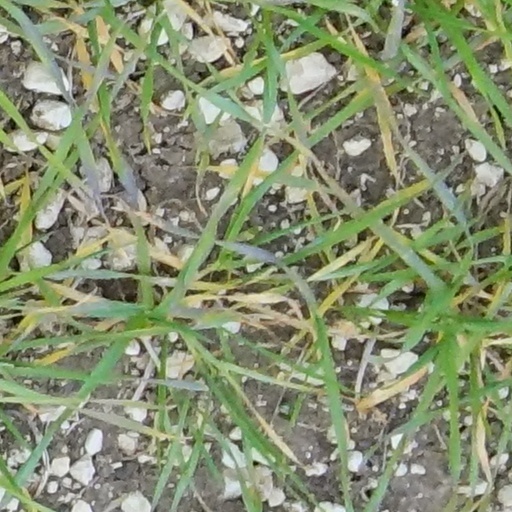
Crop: wheat